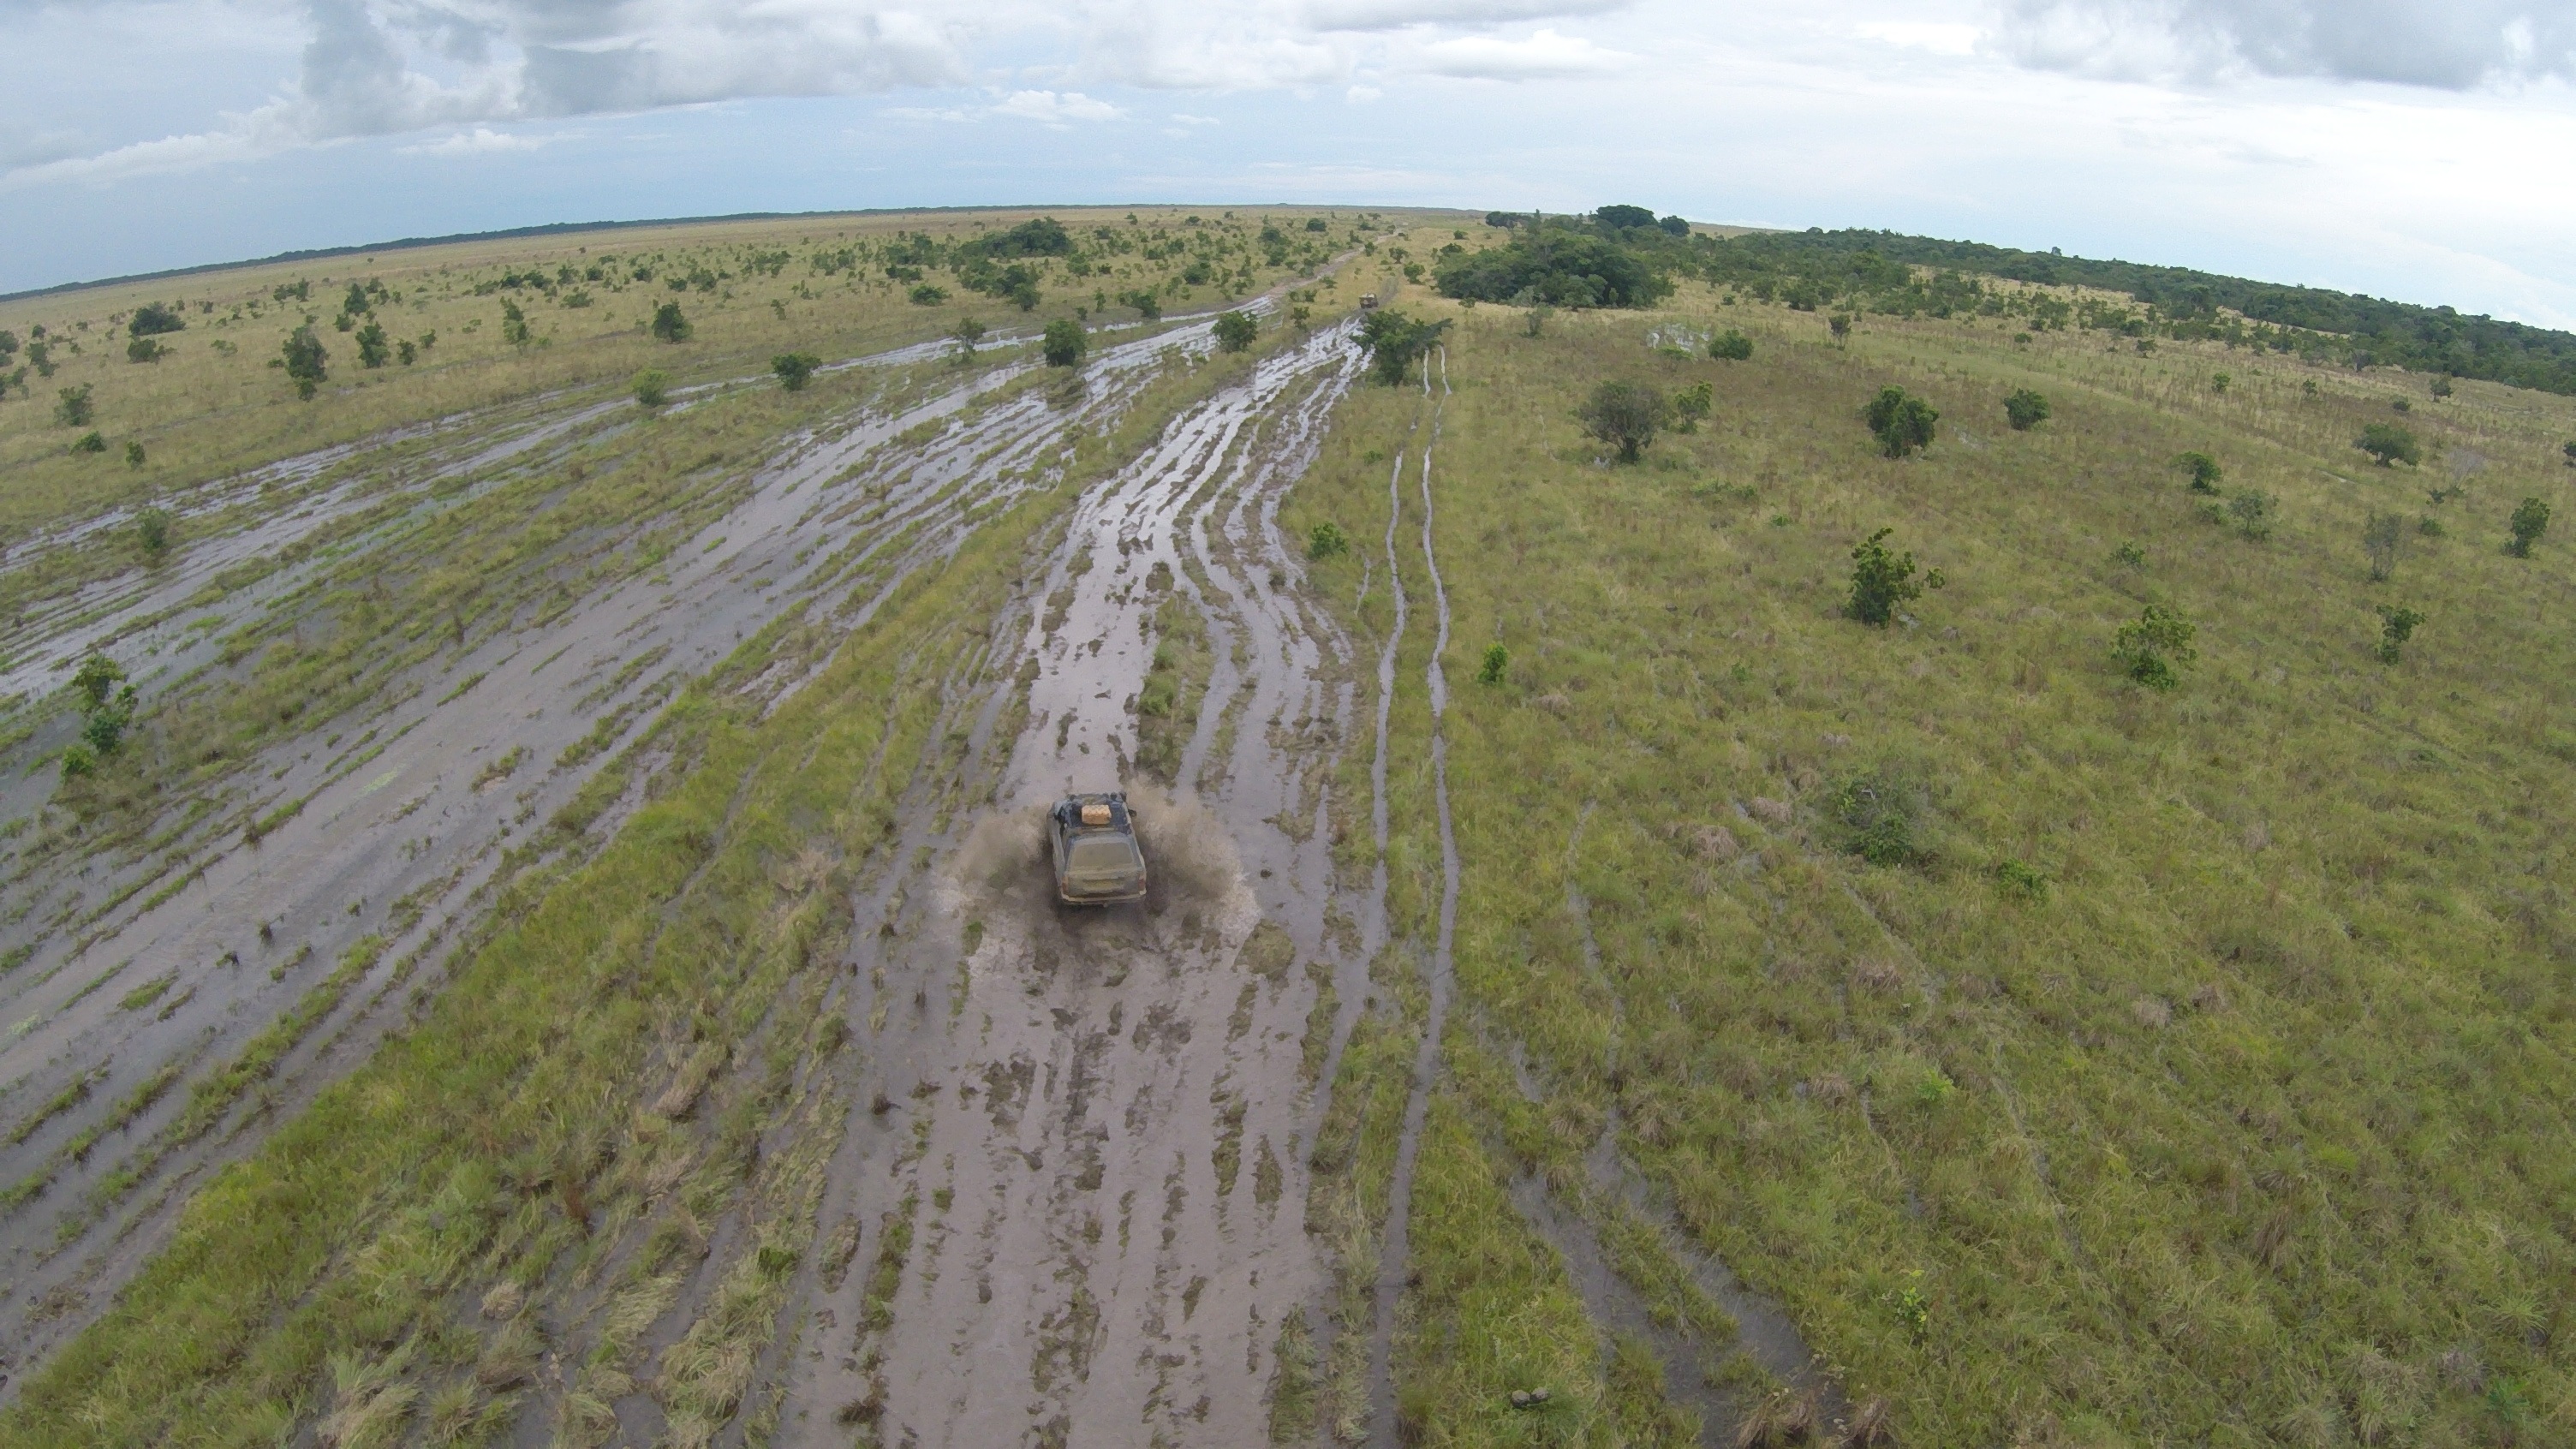
mountain, trail, prairie, hill, reservoir, terrain, ridge, plain, grassland, wetland, plateau, fell, habitat, ecosystem, tundra, steppe, aerial photography, mountain pass, natural environment, geological phenomenon